Nerve glide

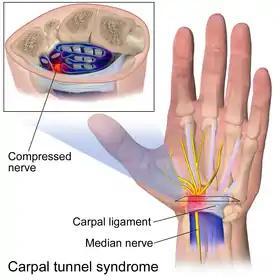
Carpal Tunnel Syndrome, symptoms of carpal tunnel syndrome and anatomical location of the affected region.

Carpal tunnel syndrome (CTS) is a condition that induces pain when the median nerve passes through the carpal tunnel in the wrist. It occurs when median nerves get irritated, compress, and strengthen. CTS evokes symptoms, including pain, paresthesia, and muscle atrophy. This further leads to chronic pain and economic difficulties for patients as it requires work absence and surgical treatment.